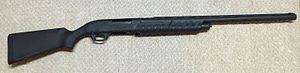
Fabriqué entre 2009 et 2015, le fusil à pompe Remington 887 est une variante modernisée du M870 conçue pour tirer du calibre 12 Super-Magnum.